Lethal Consequences

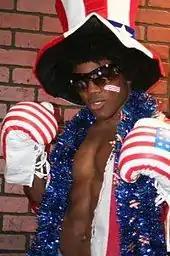
Jay Lethal on the left and Consequences Creed to the right.

Lethal Consequences was a professional wrestling tag team in Total Nonstop Action Wrestling (TNA). The team consisted of Jay Lethal and Consequences Creed. The team name was a portmanteau of the ring names of Lethal and Creed.